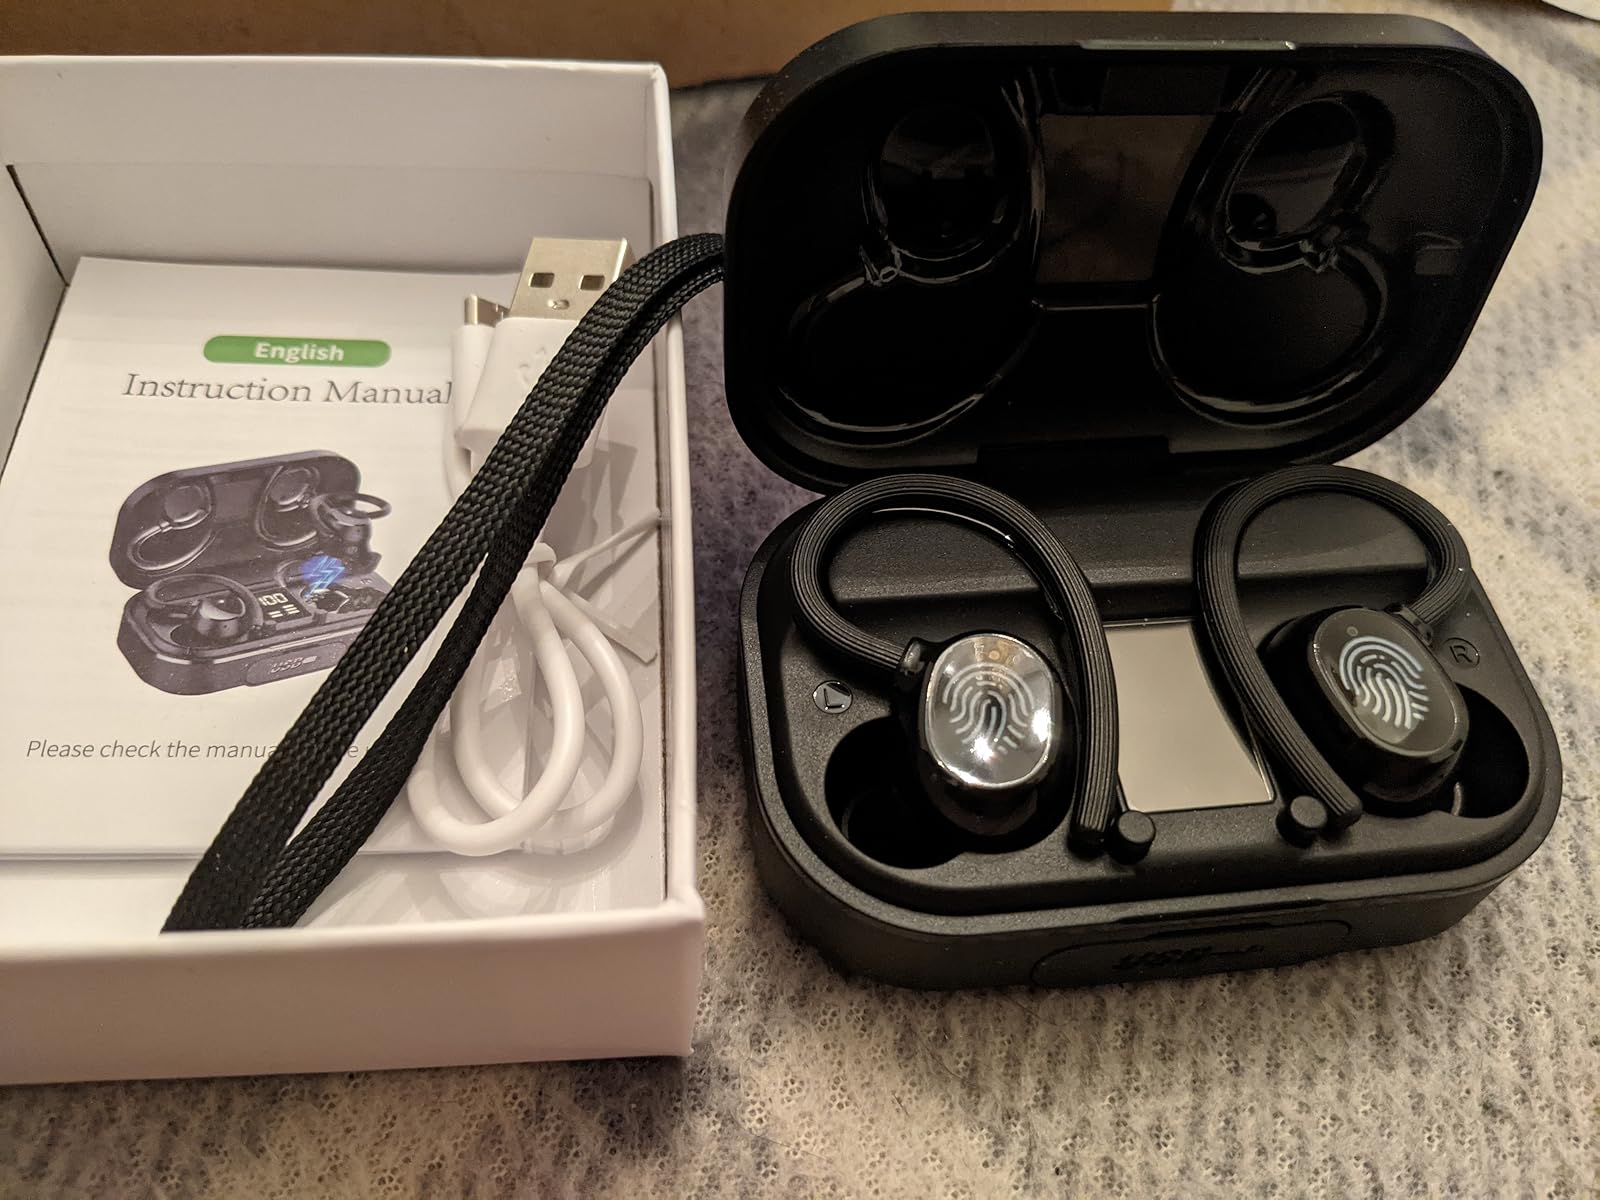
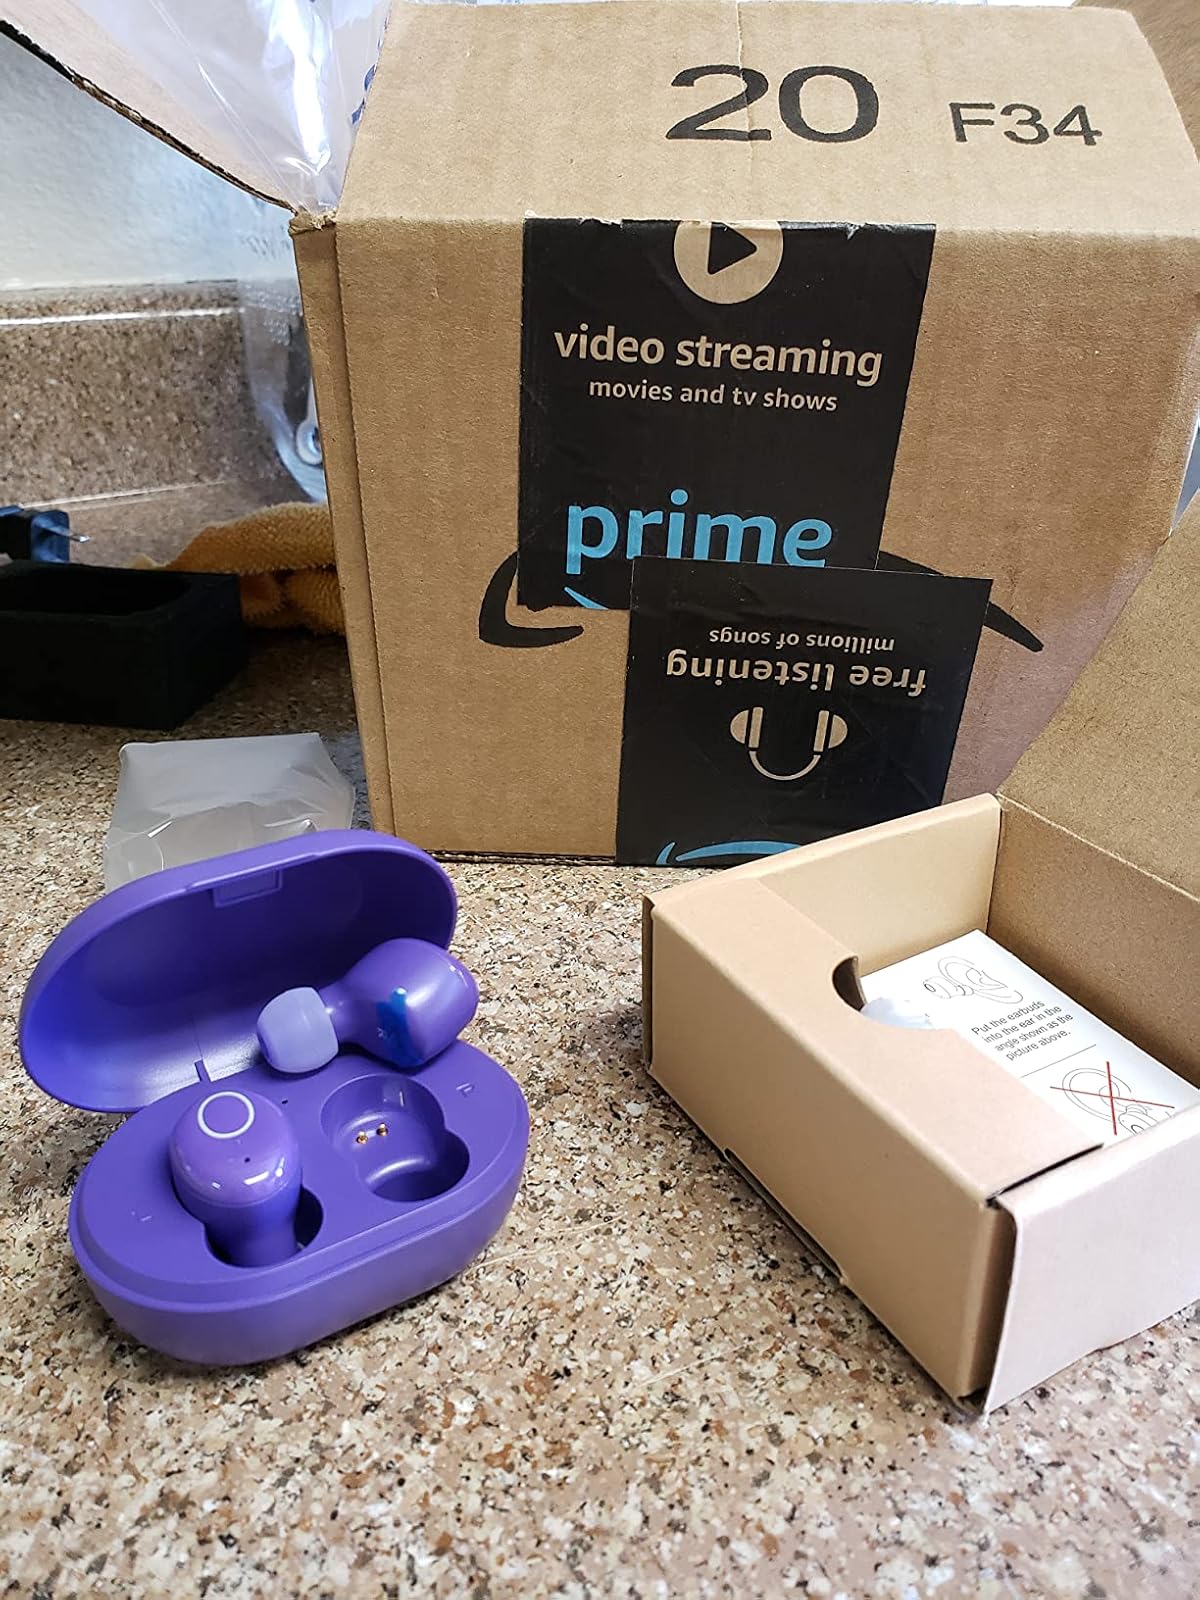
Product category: earbuds
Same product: no